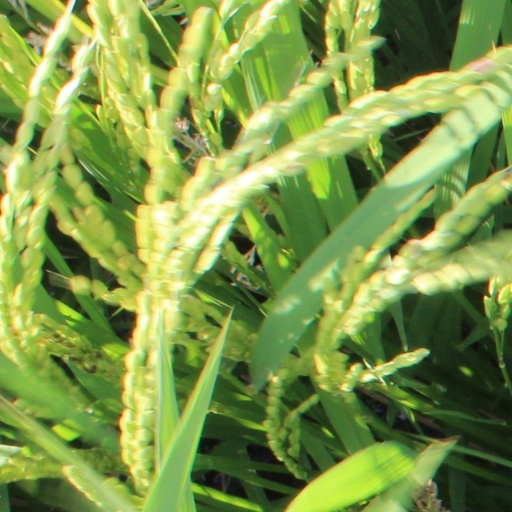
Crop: rice